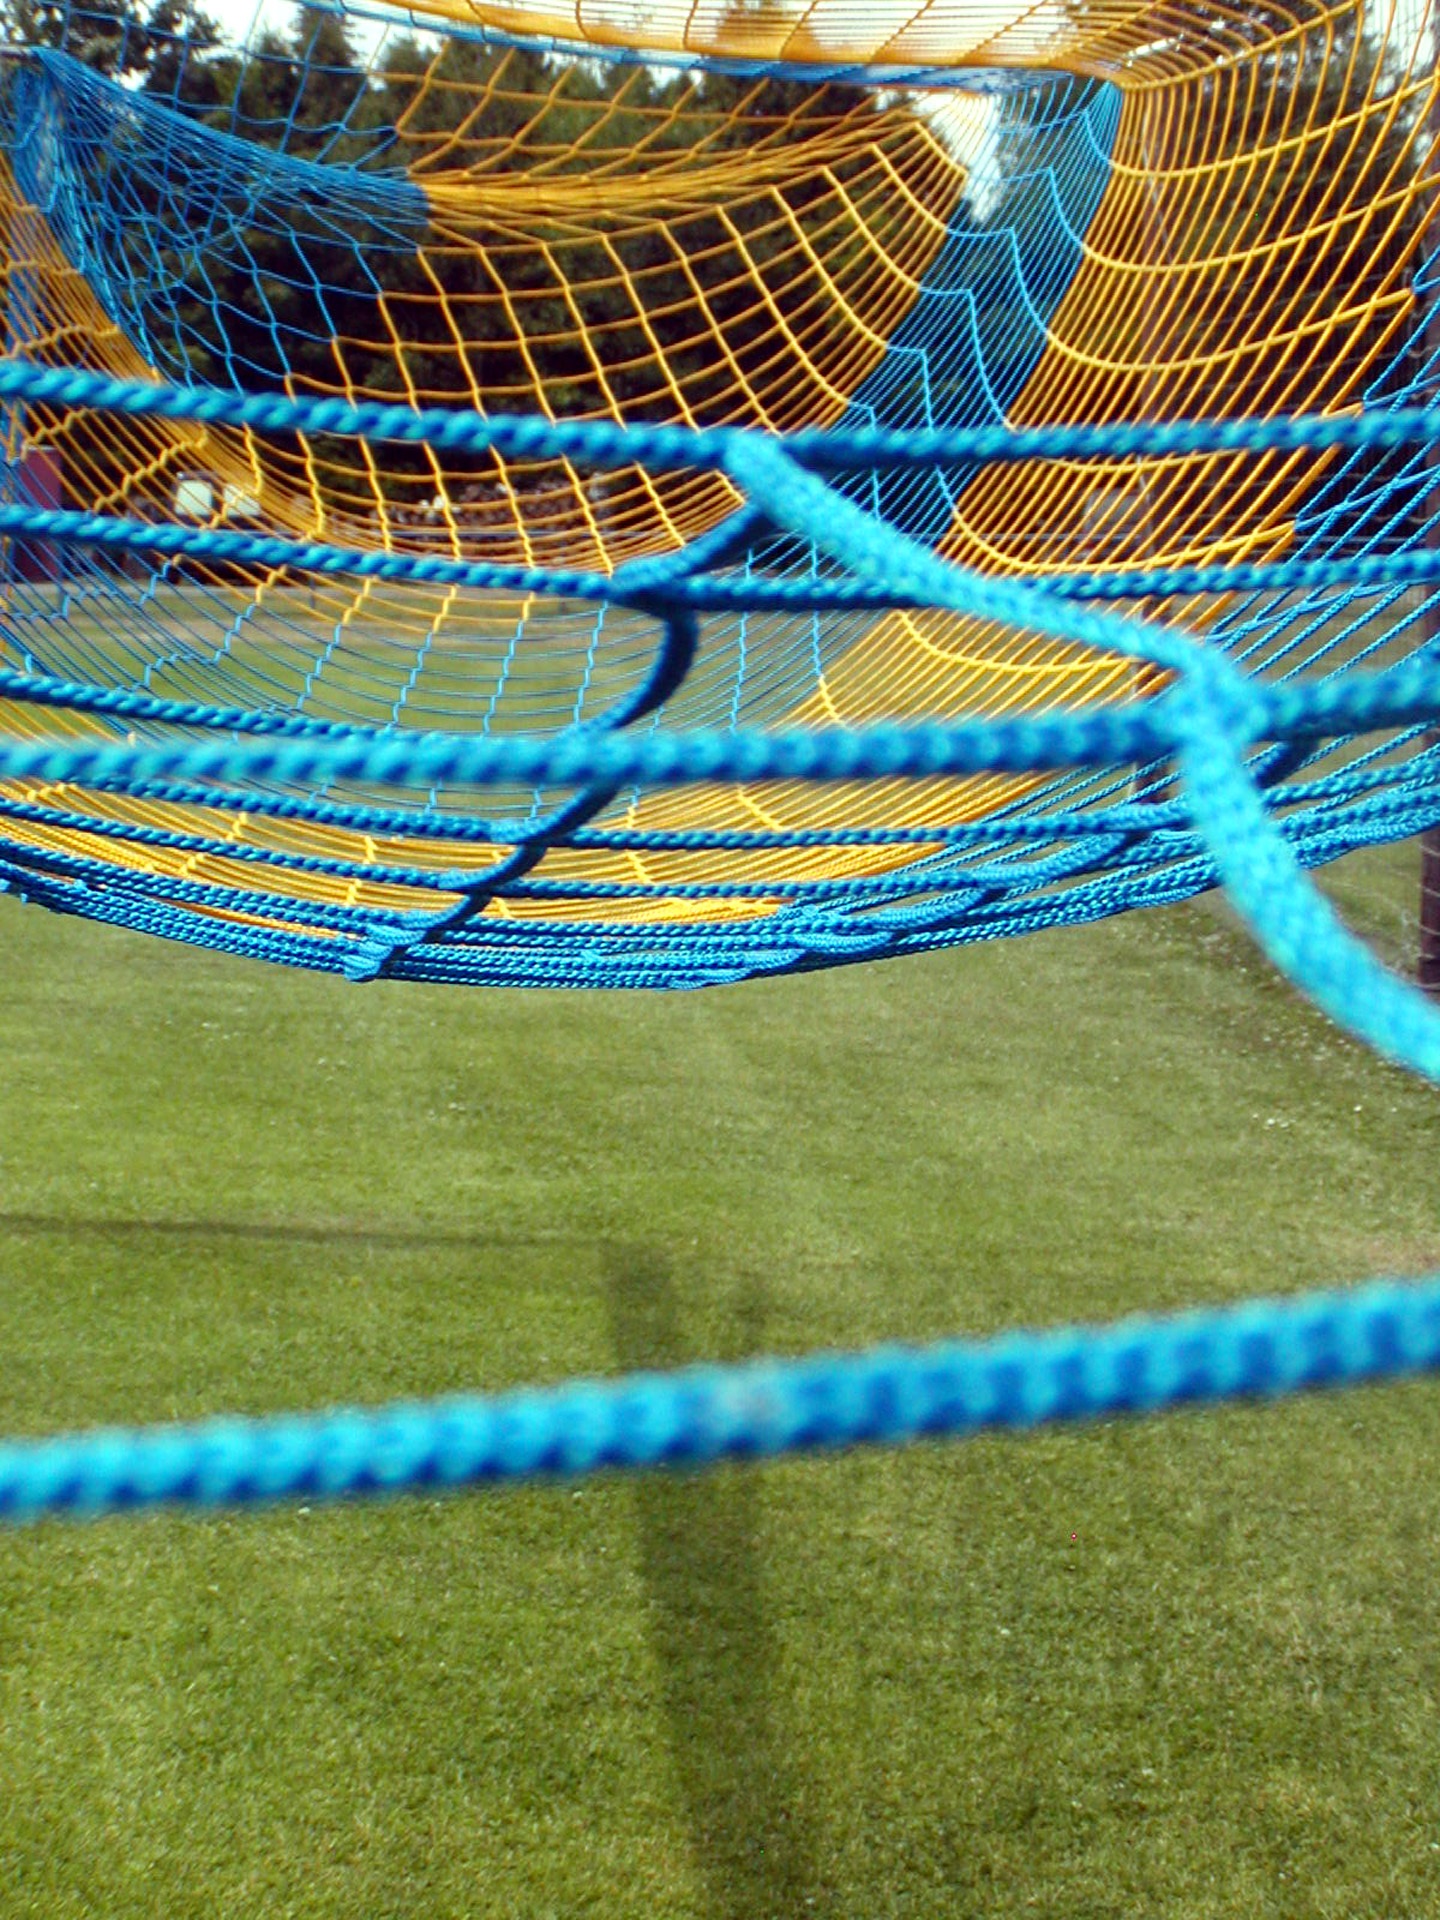
sport, field, game, green, blue, yellow, football, goal, net, network